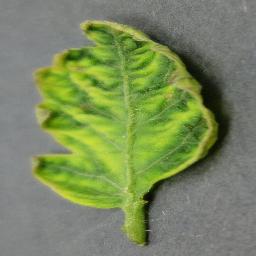
Label: Tomato___Tomato_Yellow_Leaf_Curl_Virus